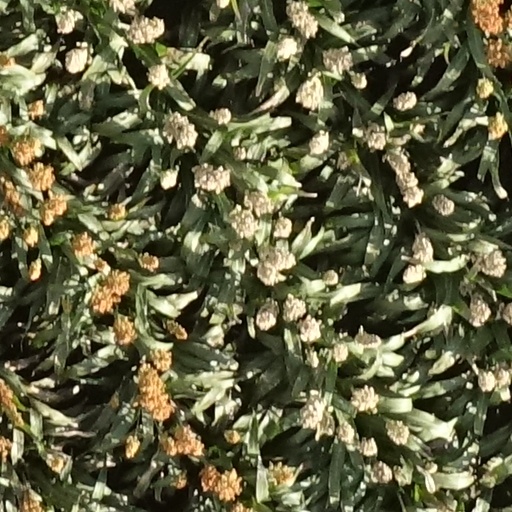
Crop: sorghum